Wilson Warehouse

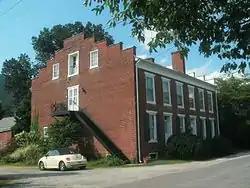
Wilson Warehouse in July, 2016

Wilson Warehouse is a historic combined dwelling, warehouse, and store building located at Buchanan, Botetourt County, Virginia. It was built in 1839, and is a two-story, six-bay, brick building in the Greek Revival style. It measures 54 feet by 48 feet